Optical Telescope Element

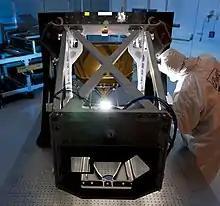
Testing of the "Aft Optic Subsytem" in 2011, which contains the Tertiary (3rd) mirror and "Fine Steering Mirror"

The Aft Optics Subsystem includes the Tertiary mirror and the Fine Steering Mirror. One of the tasks for the Fine steering mirror is image stabilization.